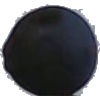
Label: Grape Blue 1